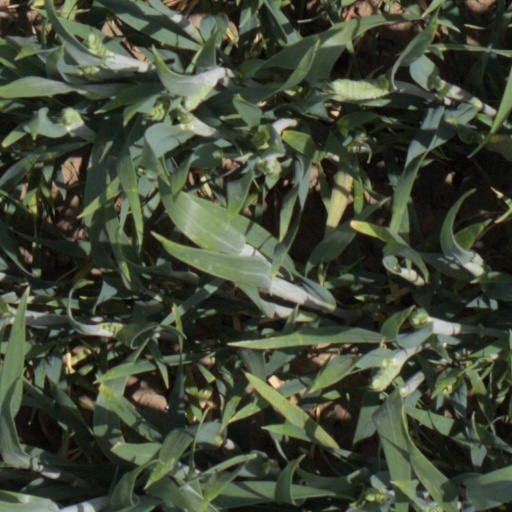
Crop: wheat